Flanders

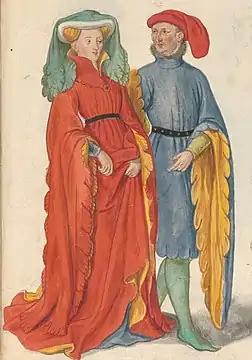
A Flemish lady and gentleman in the year 1400, illustrated in the manuscript "Théâtre de tous les peuples et nations de la terre avec leurs habits et ornemens divers, tant anciens que modernes, diligemment depeints au naturel". Painted by Lucas d'Heere in the 2nd half of the 16th century. Preserved in the Ghent University Library.

The County of Flanders was a feudal fief in West Francia. The first certain Count in the comital family, Baldwin I of Flanders, is first reported in a document of 862, when he eloped with a daughter of his king Charles the Bald. The region developed as a medieval economic power with a large degree of political autonomy. While its trading cities remained strong, it was weakened and divided when districts fell under direct French royal rule in the late 12th century. The remaining parts of Flanders came under the rule of the counts of neighbouring imperial Hainaut under Baldwin V of Hainaut in 1191.